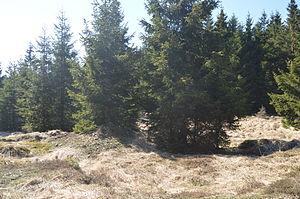
Le Trou des Massotais, sur le fr:Plateau des Tailles en Belgique, une ancienne mine d'or datée de l'époque gauloise
Le Trou des Massotais est un trou d'eau situé sur le plateau des Tailles, à proximité de la baraque de Fraiture, l'un des points culminants de la Belgique. Il s'est révélé être une ancienne mine d'or, la première connue en Belgique avec certitude.